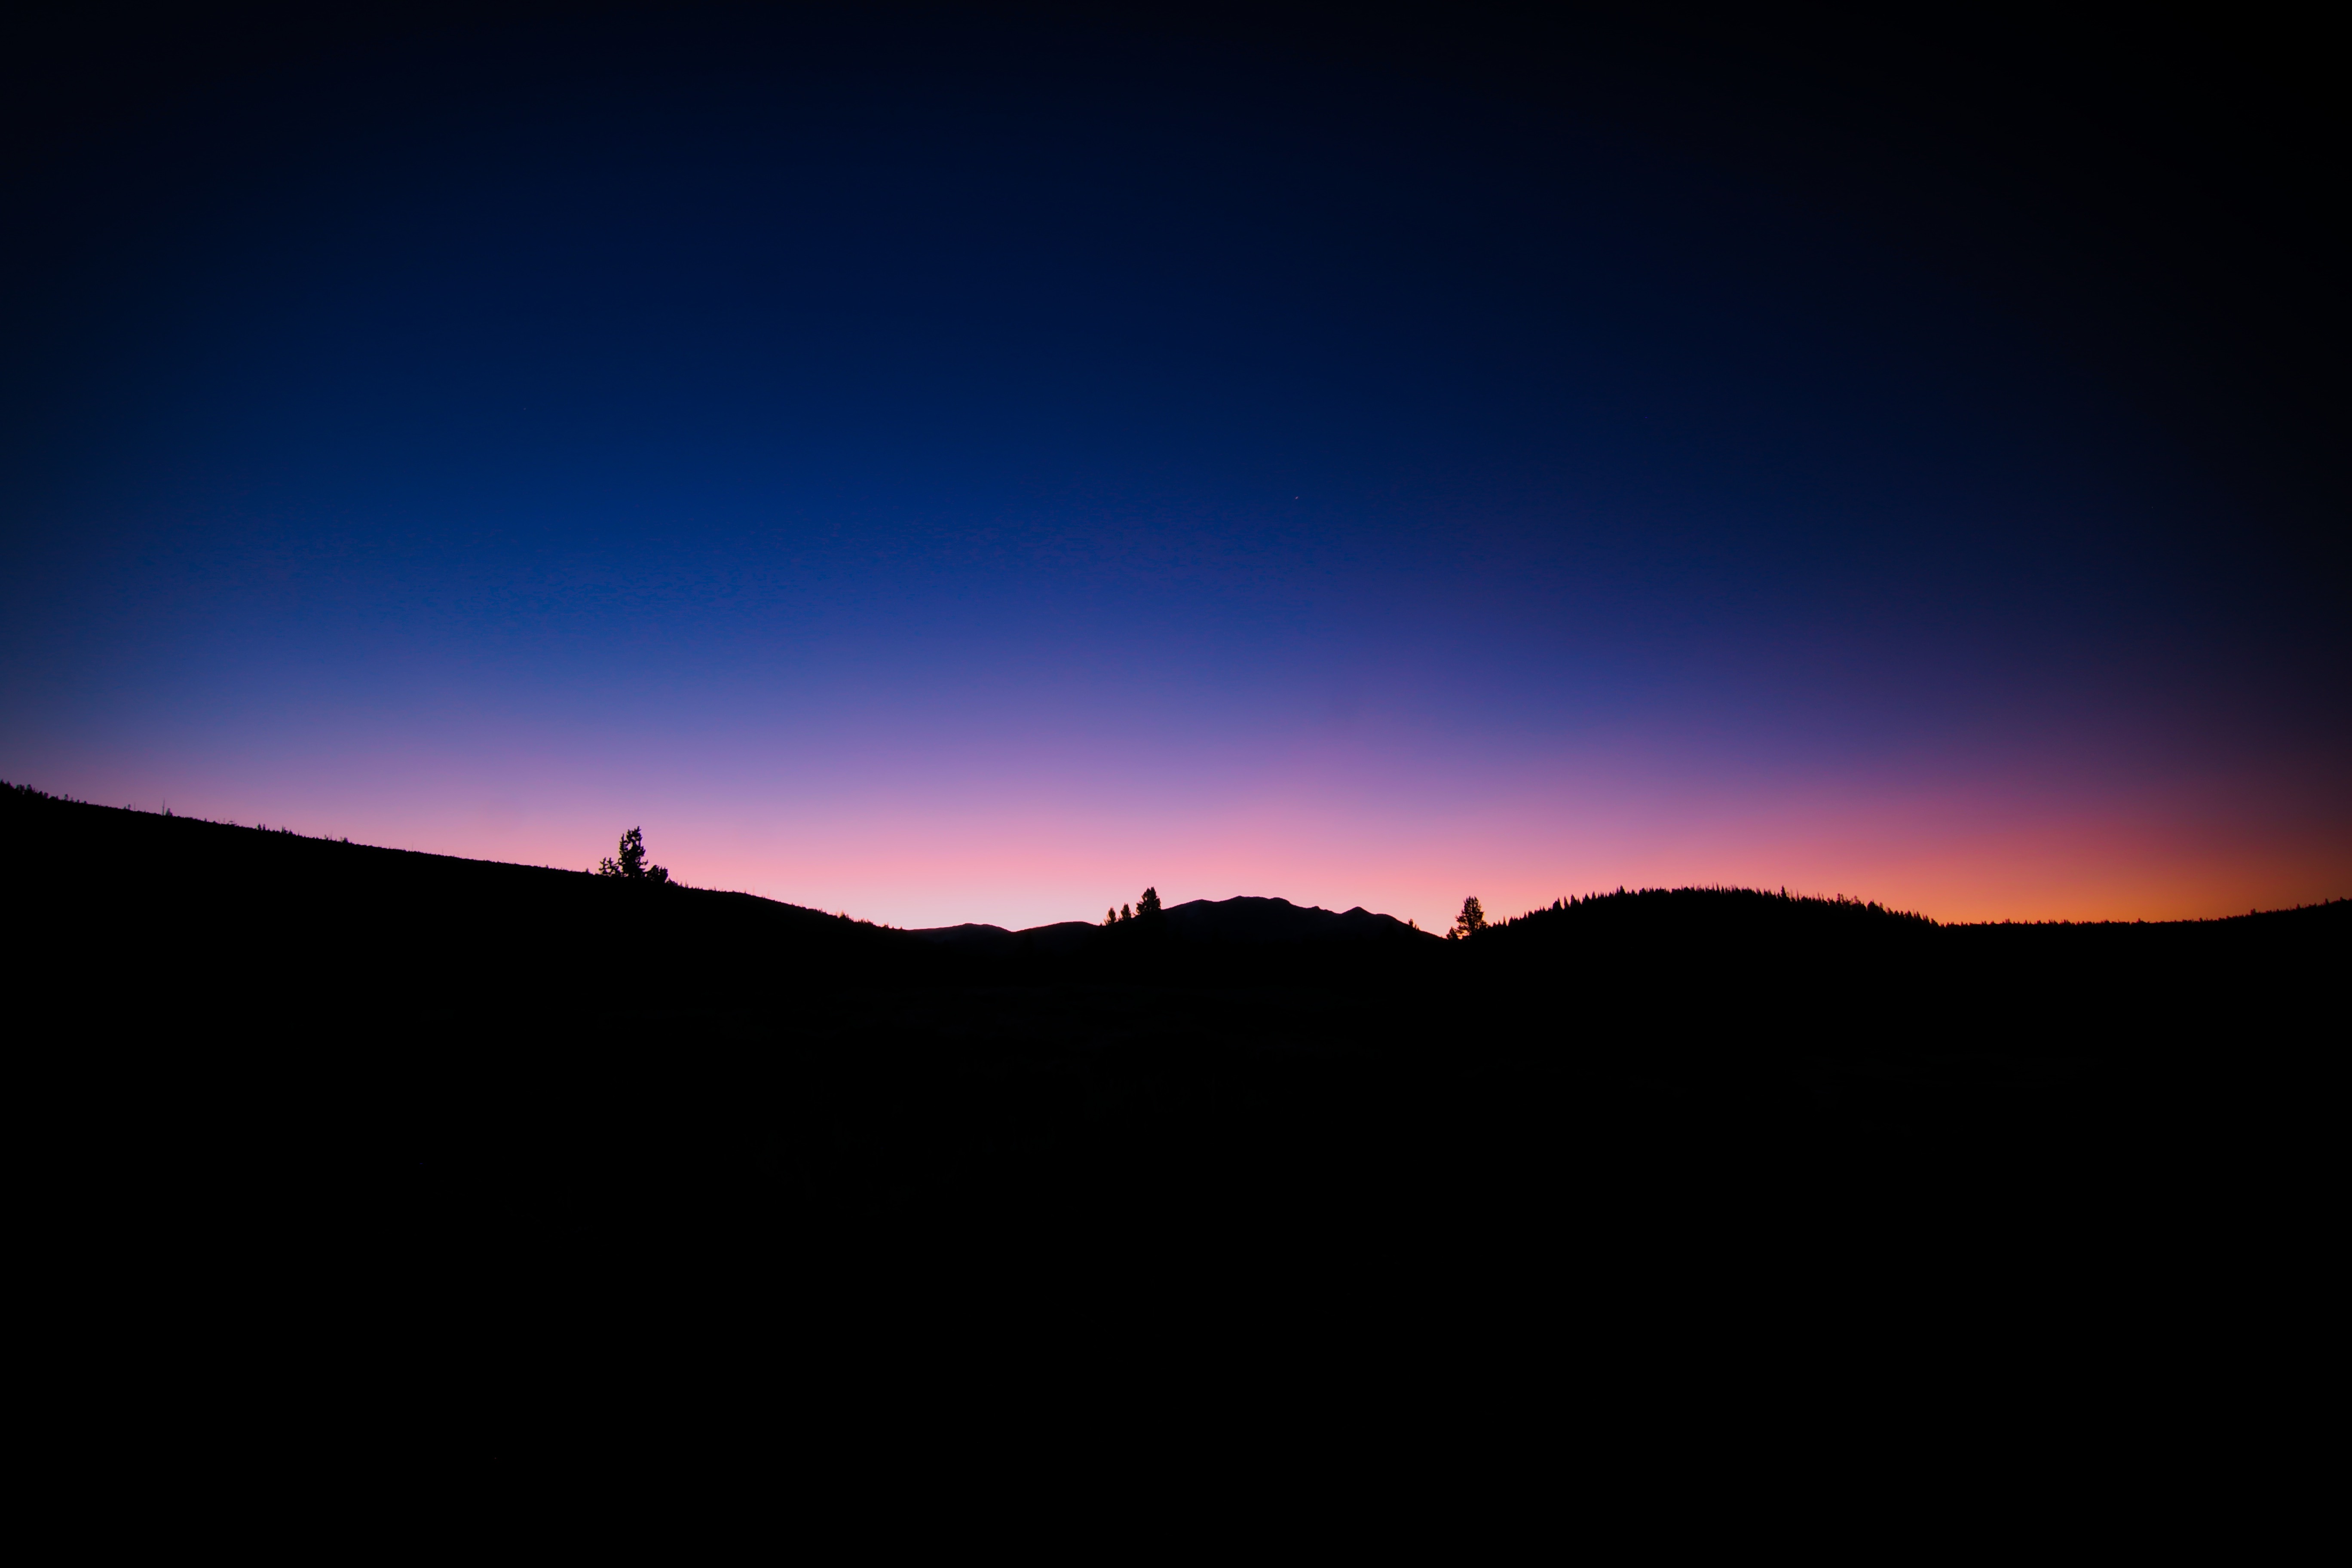
horizon, silhouette, mountain, sky, sunrise, sunset, night, morning, dawn, atmosphere, dusk, evening, darkness, blue, pink, afterglow